Luch Scientific Production Association (Novosibirsk)

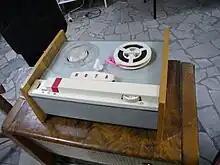
Nota tape recorder

In 1956, the plant began production of sound recording and reproduction devices for radiograms, later it began to produce tape recorders.